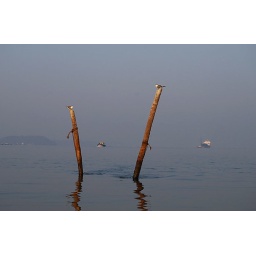
Greater-crested Terns sitting on the poles in the river